Sather Gate

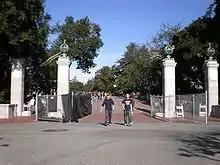
Sather Gate with its metalwork removed in November 2008

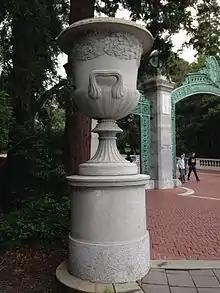
Grey granite campana urn with oak and laurel leaves victor ludorum carving on the Sather Gate at UC Berkeley

Designed by John Galen Howard and built by Giovanni "John" Meneghetti in the Classical Revival Beaux-Arts style, Sather Gate was completed in 1910. Atop the gate are eight panels of bas-relief figures: four nude men representing the disciplines of law, letters, medicine, and mining, and four nude women representing the disciplines of agriculture, architecture, art, and electricity. They were sculpted by Professor Earl Cummings. From 1910 to 1977, the panels were removed due to differences with Jane Sather. By 1979 they were all reinstalled.